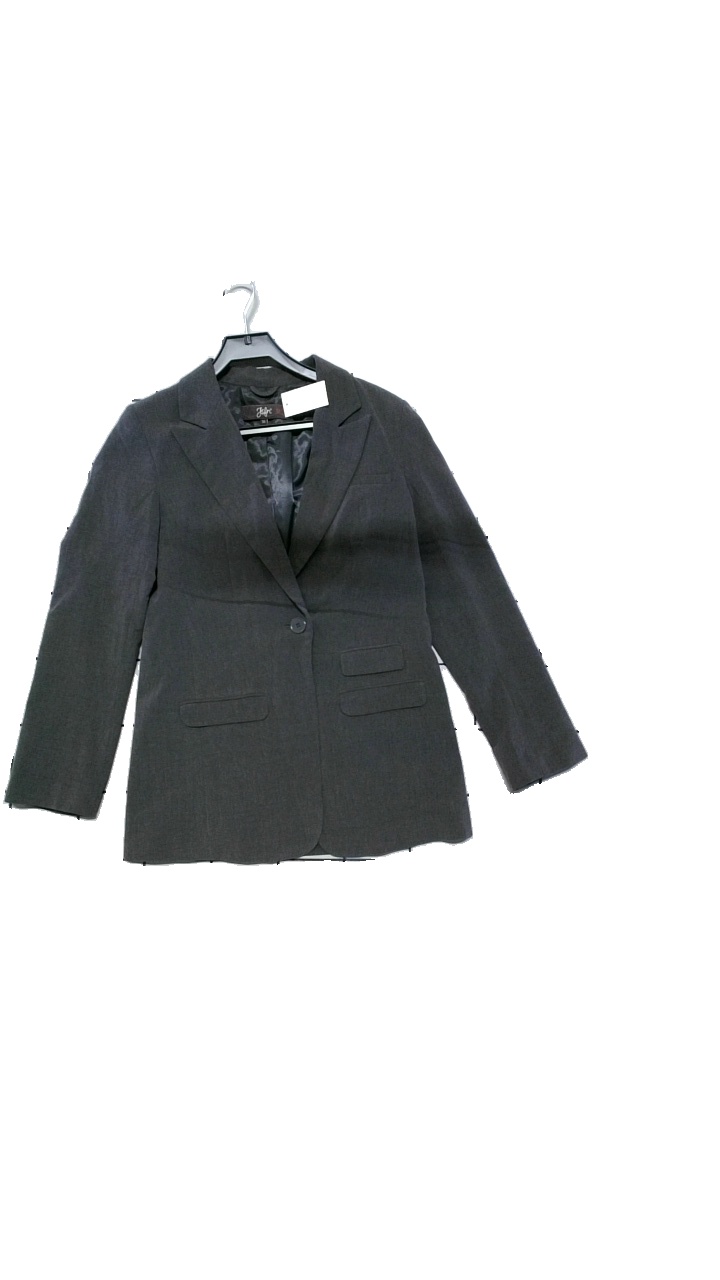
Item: Blazer (Ladies)
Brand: Jsfn
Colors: Grey
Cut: Regular
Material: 64% polyester, 33% viscose, 3% elastane
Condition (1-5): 4
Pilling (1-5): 3
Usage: Reuse
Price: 100-150